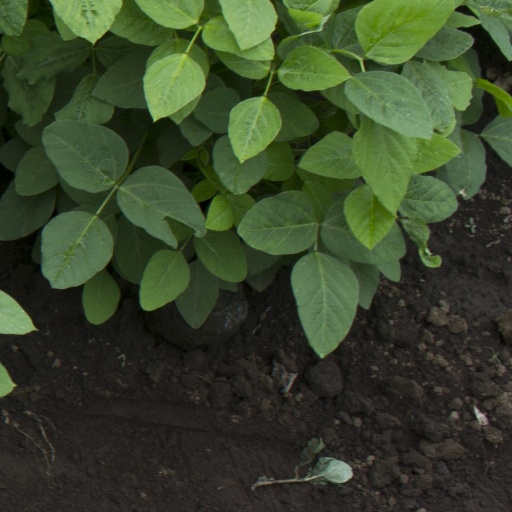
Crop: soybean